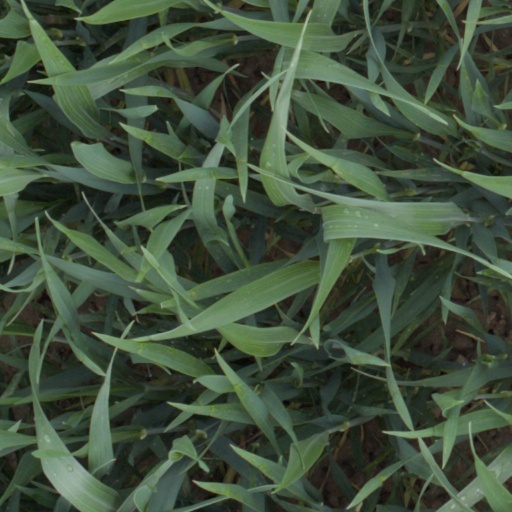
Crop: wheat